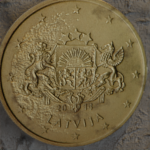
Coin value: 50cents
Country: lv
Edition: standard